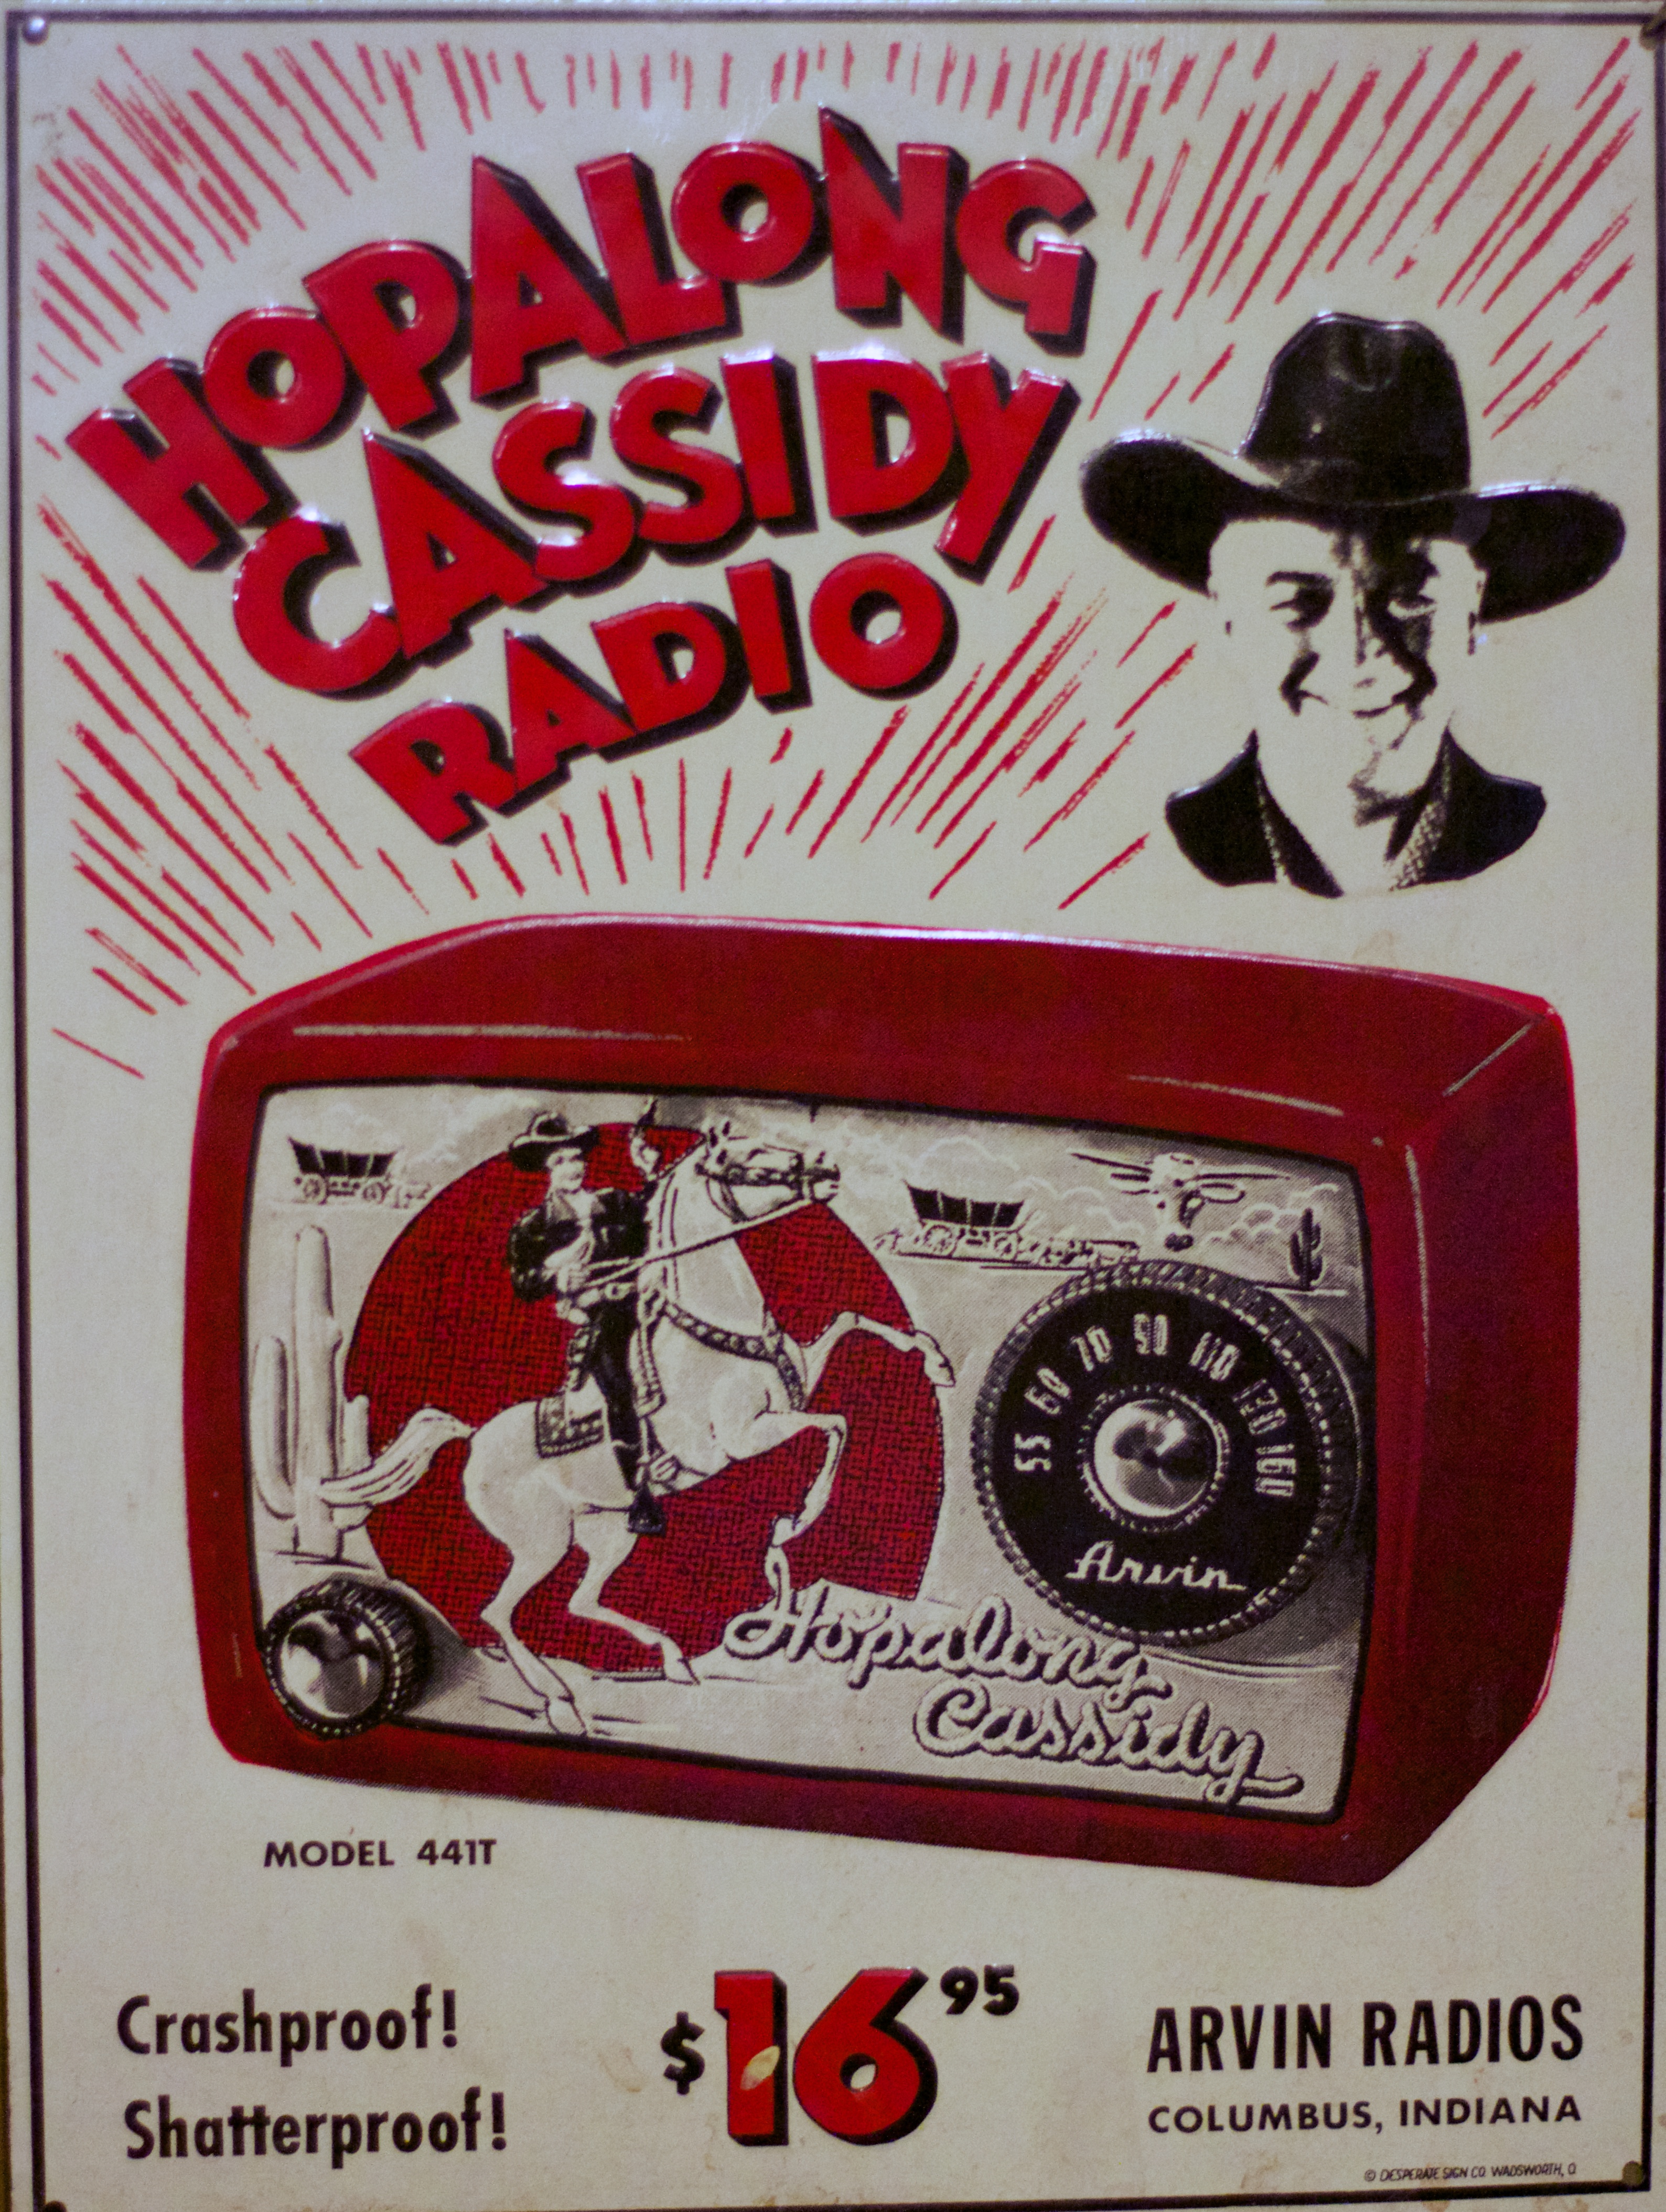
advertising, radio, label, poster